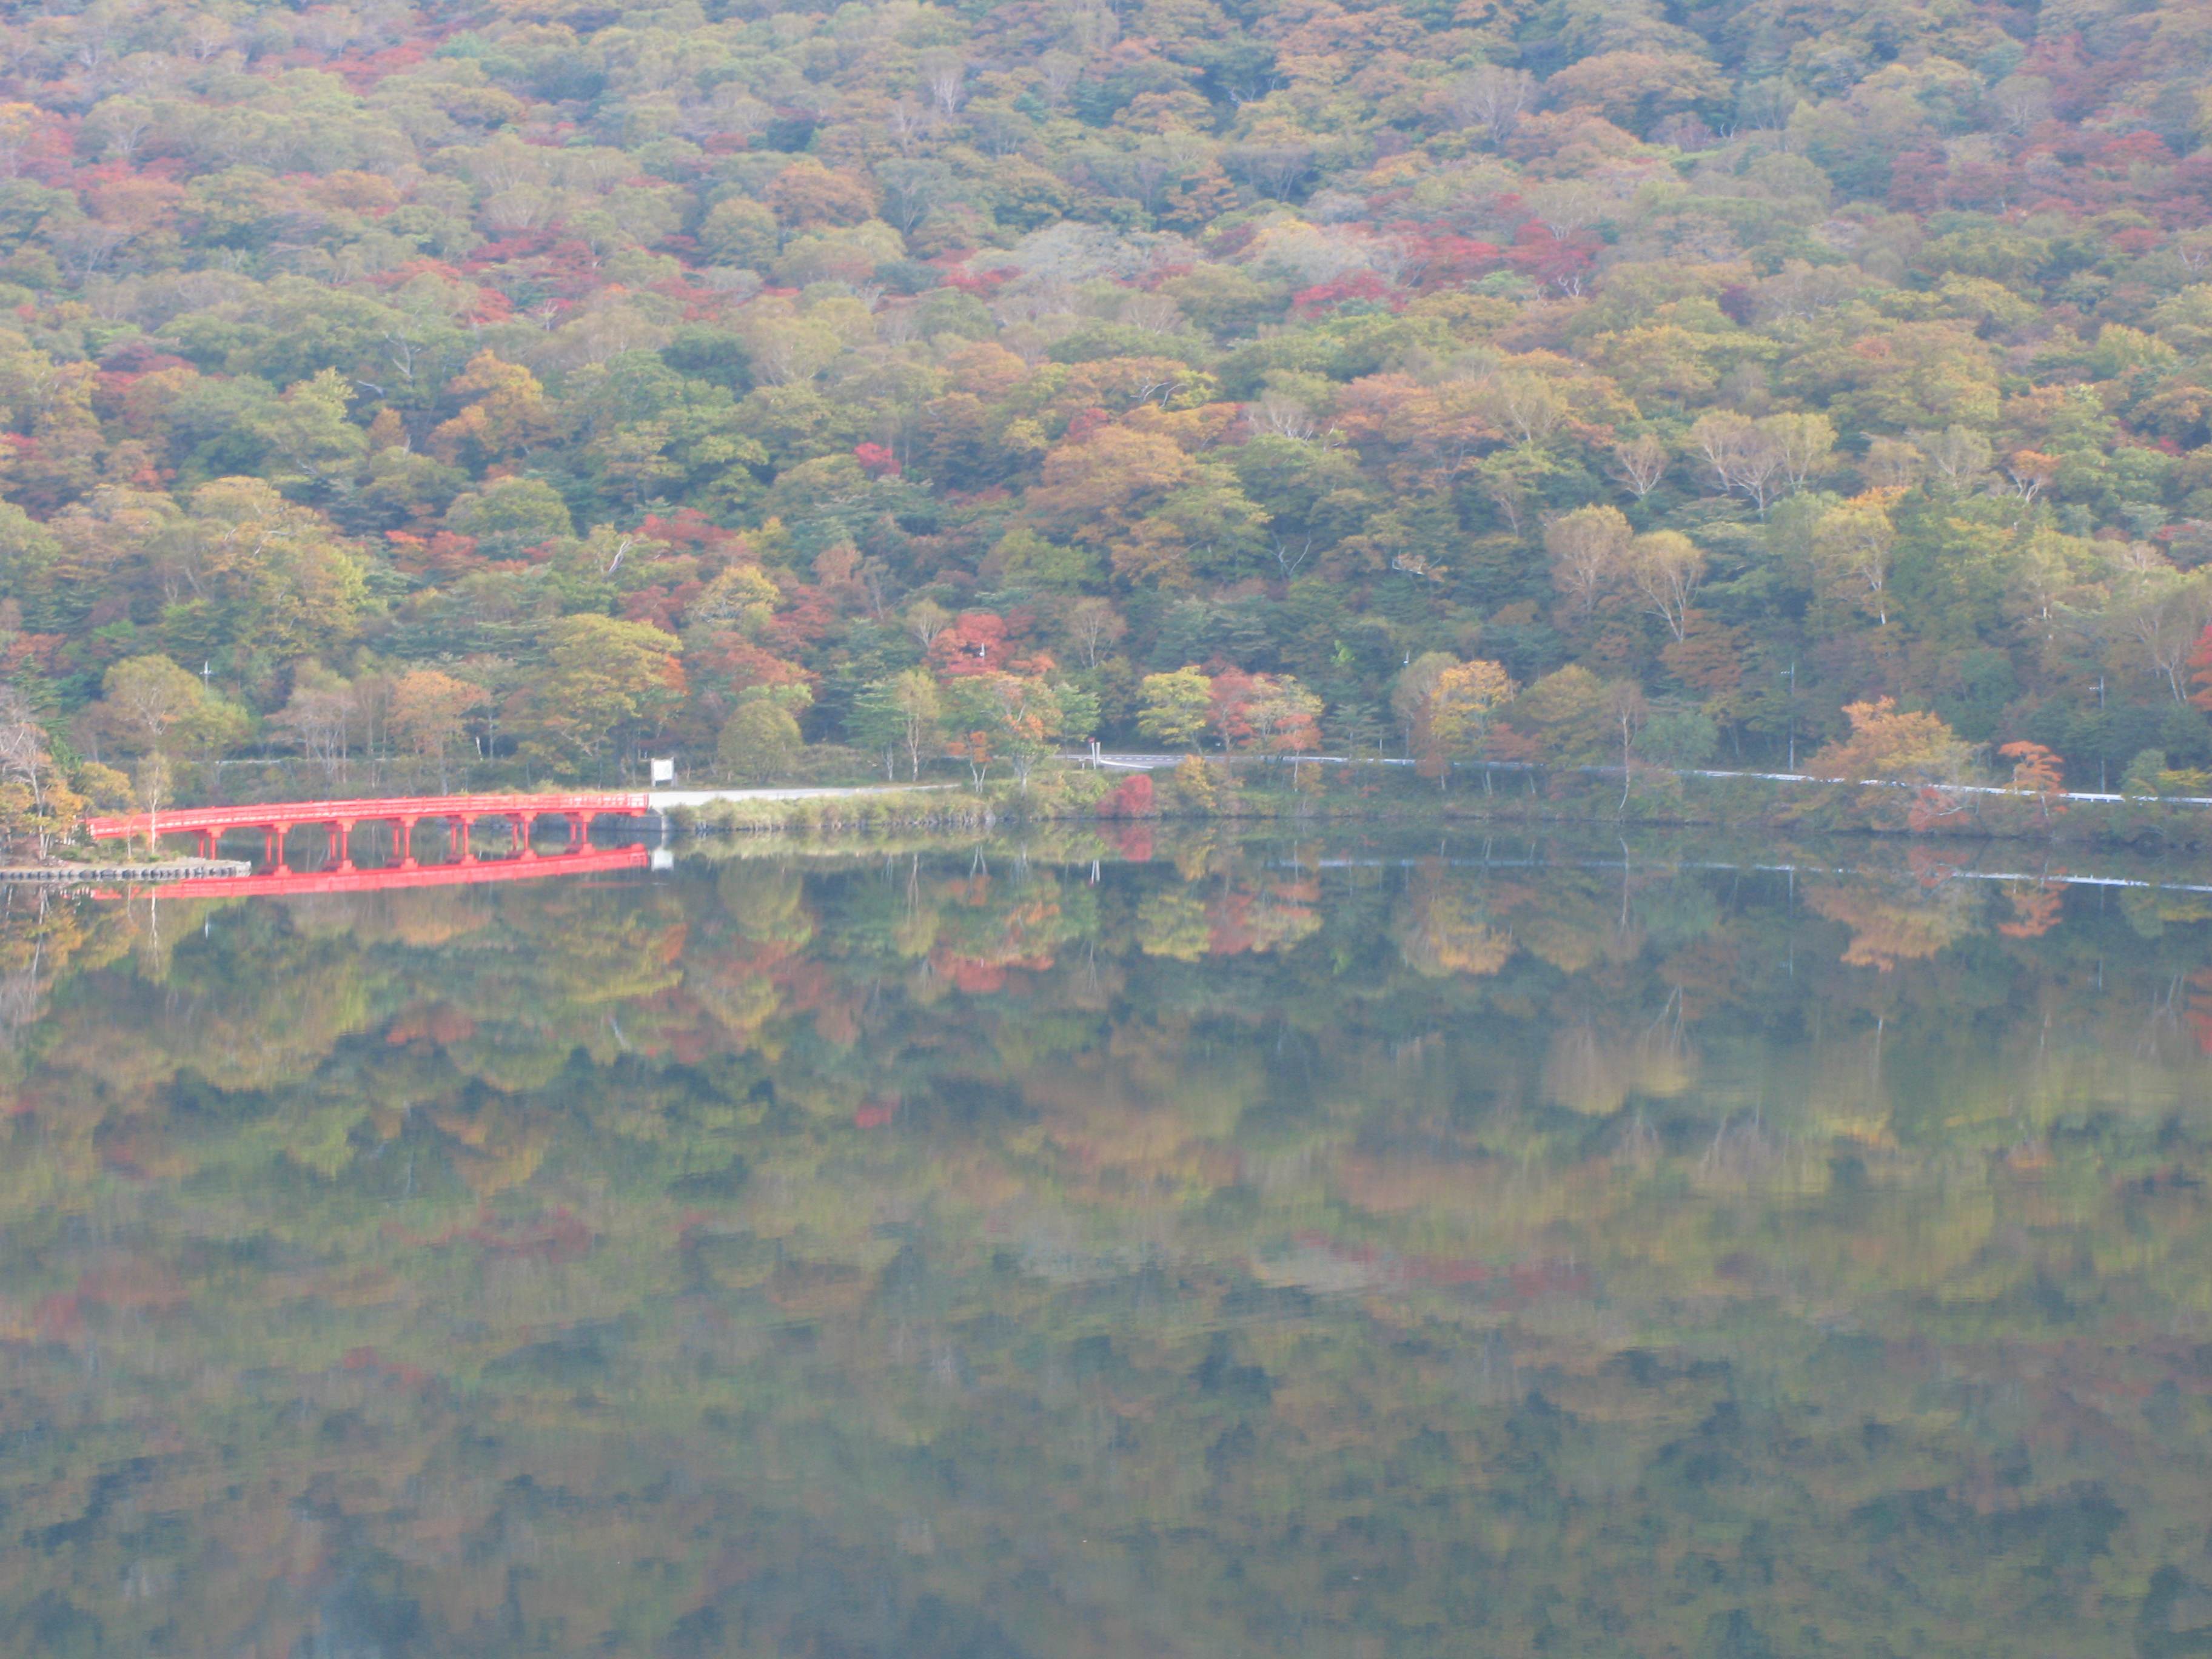
tree, mountain, bridge, morning, hill, river, reflection, high, reservoir, hires, hi, res, g7, atmospheric phenomenon